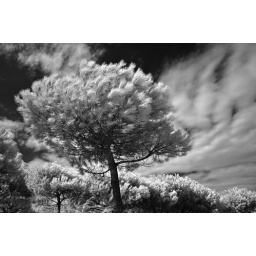
The Asian tiger mosquito or forest day mosquito, Aedes albopictus (Stegomyia albopicta) lives in trees throughout the Veneto area.